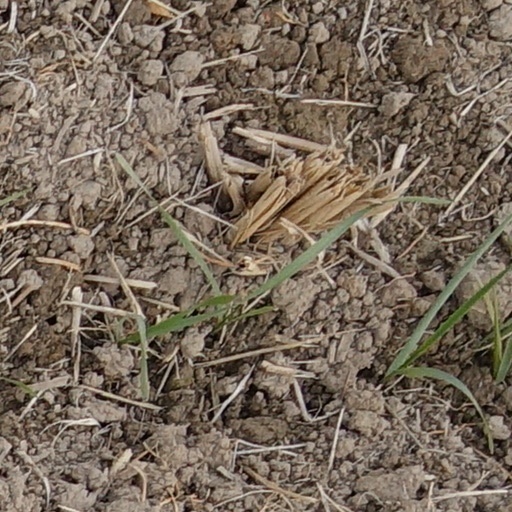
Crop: wheat